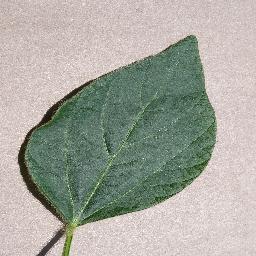
Label: Soybean___healthy